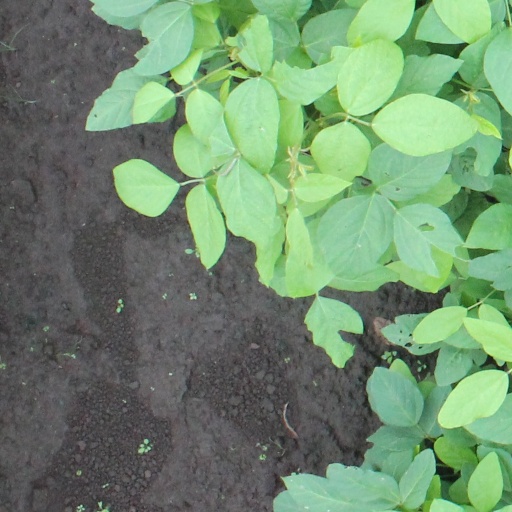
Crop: soybean